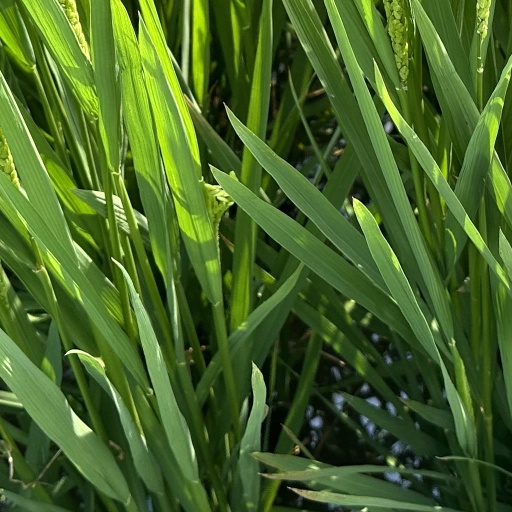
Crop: rice